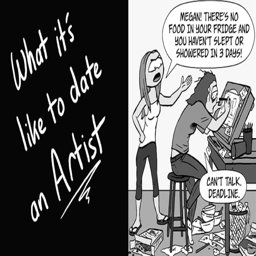
saturday morning cartoons : what it 's like to date an artist